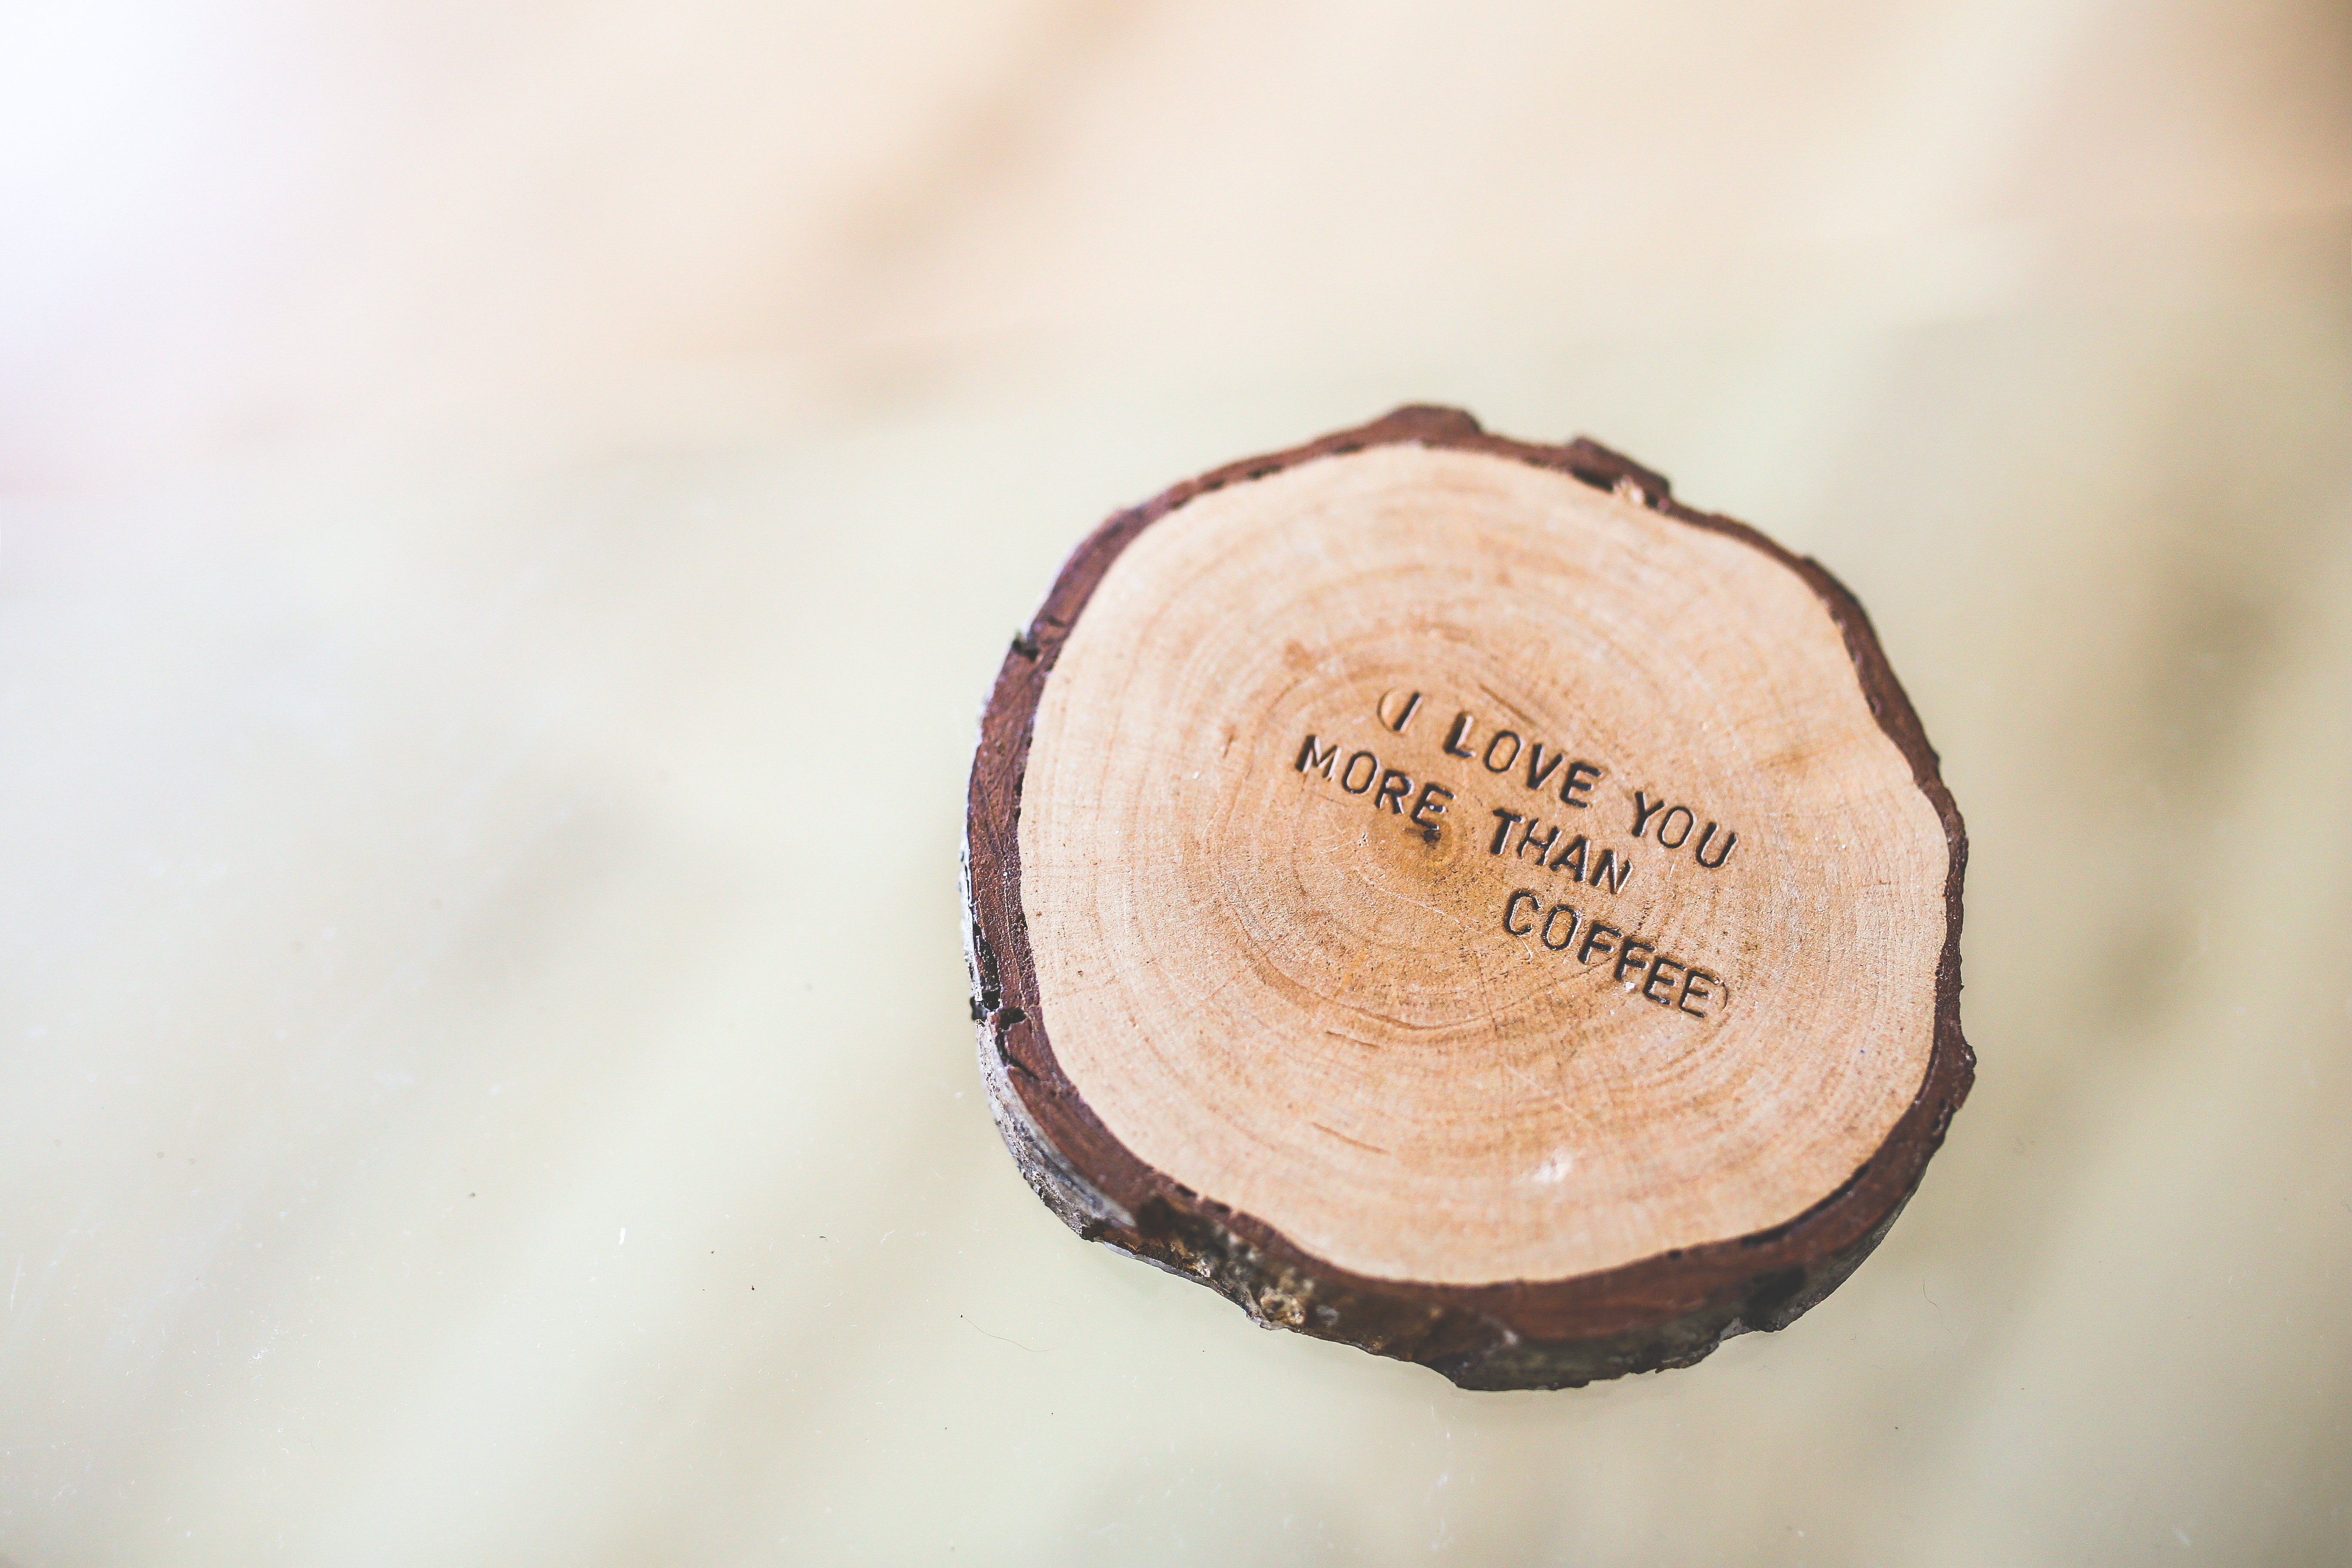
hand, wood, photography, flower, home, decoration, decor, close up, coconut, eye, wooden, organ, pad, macro photography, flavor, mug pad